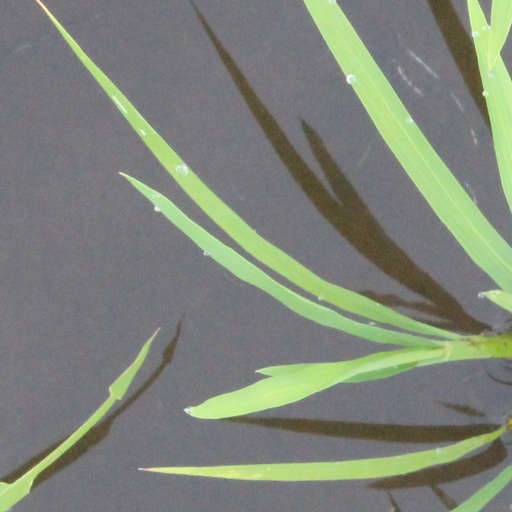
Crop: rice